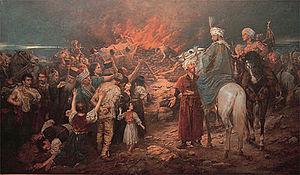
L’Église orthodoxe serbe ou Patriarcat de Serbie est une juridiction autocéphale canonique de l'Église orthodoxe.
Vračar est une municipalité de Serbie. Elle figure parmi les 17 municipalités constituant la Ville de Belgrade et elle fait partie des 10 municipalités urbaines qui composent la ville de Belgrade intra muros. Au recensement de 2011, elle comptait 55 463 habitants.
La révolte serbe du Banat, en 1594, fut une des trois révoltes les plus importantes de l'histoire de la Serbie et la plus importante avant la première révolte serbe contre les Turcs conduite par Karageorges.
Stevan Aleksić était un peintre serbe. Son grand-père Nikola Aleksić et son père Dušan Aleksić étaient également peintres.